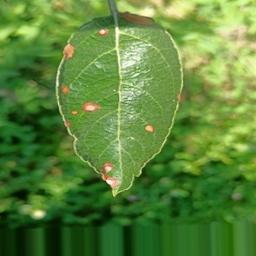
Label: Alternaria